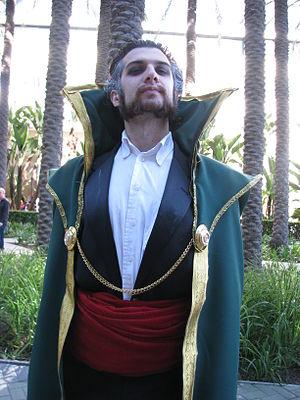
Ra's al Ghul est un personnage de fiction, super-vilain appartenant à l'univers de DC Comics. Créé par Neal Adams et Dennis O'Neil, il apparaît pour la première fois dans le comic Batman #232 en juin 1971. Il est connu pour être l'un des adversaires récurrents de Batman.